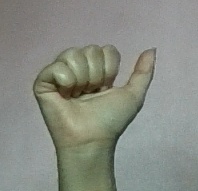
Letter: dhad